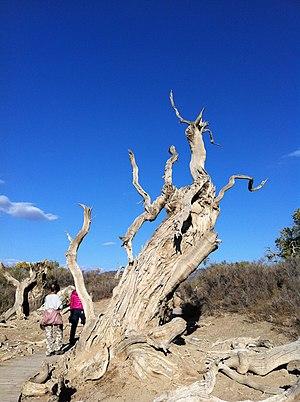
Le xian de Shayar est un district administratif de la région autonome du Xinjiang en Chine. Il est placé sous la juridiction de la préfecture d'Aksou.